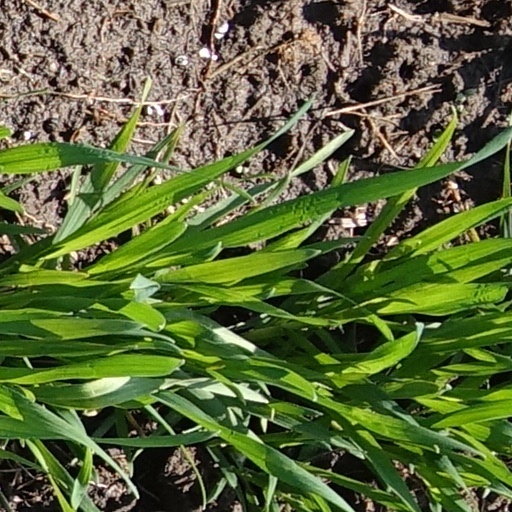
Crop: wheat